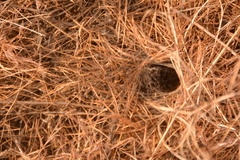
Species: Lactrodectus_hesperus